Transgender pornography

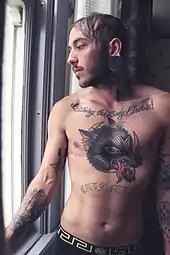
Pornographic film actor Viktor Belmont

In 2005, Titan Media released a film titled "Cirque Noir" starring Buck Angel, marking the first time a trans man had been featured in an all-male film produced by a company specializing in gay male porn.